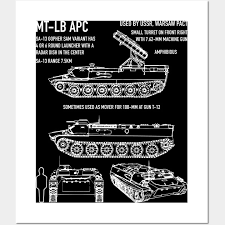
Label: MT_LB